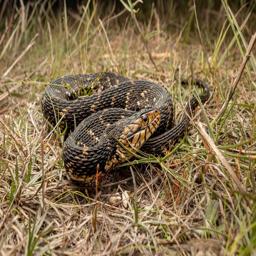
Animal: snakes